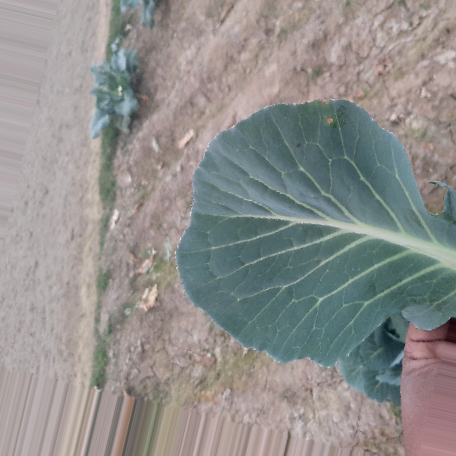
Label: Disease Free